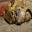
Label: frog